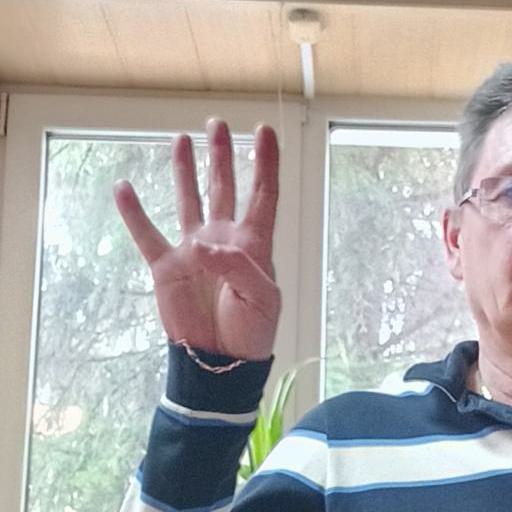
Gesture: four